MSN Messenger

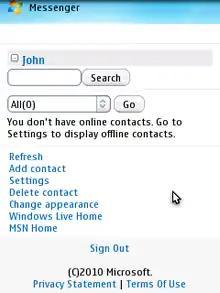
Messenger Mobile WAP version

Windows Live Messenger Companion was an add-in for Windows Internet Explorer that detects when a user is on a website that one of their friends has shared content from and surfaces that update so that the user can instantly view what their friends have shared and leave a comment to the shared content on Windows Live. The service utilizes Windows Live ID and integrates tightly with Windows Live Messenger to obtain the user's contact list and their shared contents. The features of Windows Live Messenger Companion include: